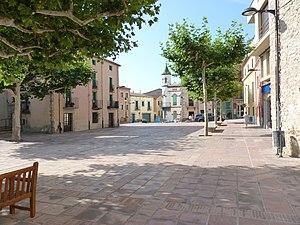
Grande Place, Agullana (Haut-Ampurdan, Gérone, Catalogne, Espagne) Català: Plaça Major, Agullana (Alt Empordà, Girona, Catalunya, Espanya) Español: Plaza Mayor, Agullana (Alto Ampurdán, Gerona, Cataluña, España)